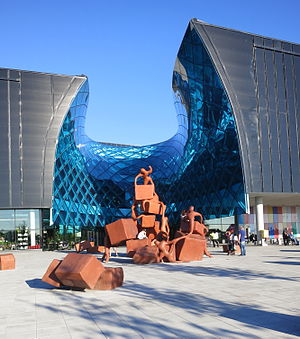
Emporia (indkøbscenter)
Emporia set fra vest.
Emporia er et indkøbscenter placeret i Malmø nær Malmö Arena og Hyllie Station. Centret åbnede den 25. oktober 2012. Målt på butikker er Emporia med sine ca. 149 butikker det blandt de største indkøbscentre i Skandinavien. Centret har et samlet areal på 93.000 m², og anlægssummen udgjorde 2 milliarder svenske kroner inklusive parkeringspladser, boliger og kontorer. Arkitekten bag byggeriet er Gert Wingårdh.